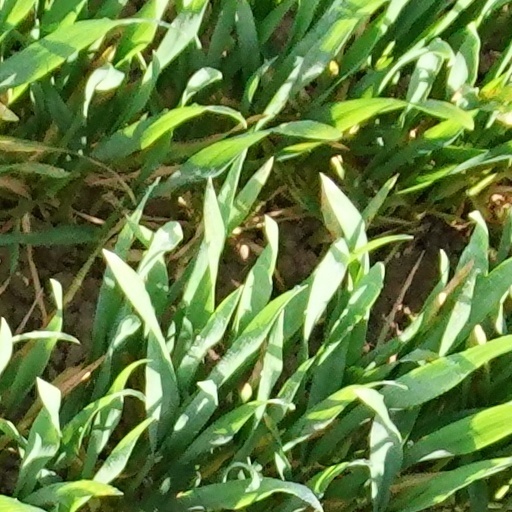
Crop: wheat